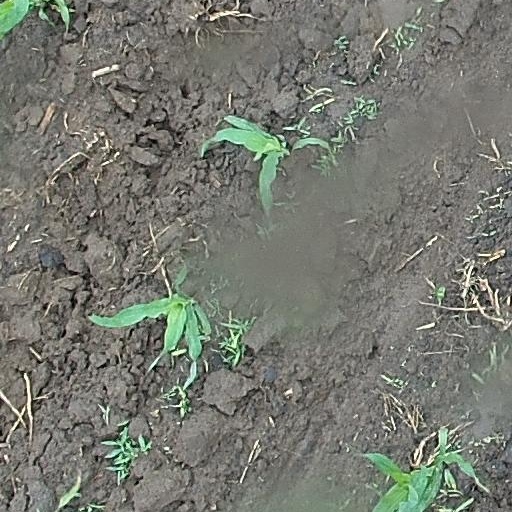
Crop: maize; corn